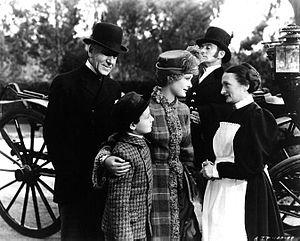
Le Petit Lord Fauntleroy est un film américain réalisé par John Cromwell, sorti en 1936.
Una O'Connor, de son vrai nom Agnes Teresa McGlade, est une actrice irlandaise née le 23 octobre 1880 à Belfast en Irlande et morte le 4 février 1959 à New York.